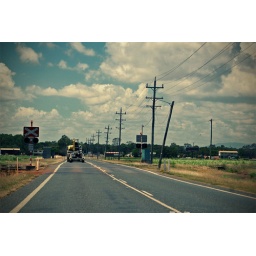
traveling to Noosa - a 12 hour ride and then sleeping on the beach in the end